Battle of the Scheldt

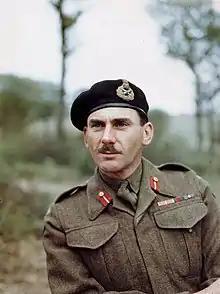
The Commander of First Canadian Army, Lieutenant-General Guy Simonds

From September, Ramsay was deeply involved in planning the assault on Walcheren peninsula. He appointed Captain Tony Pugsley of the Royal Navy, who landed the 7th Brigade of the 3rd Canadian Division on D-Day, to the First Canadian Army headquarters to start preparations.